Demon Turf

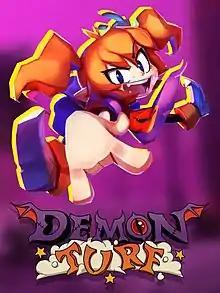

Demon Turf is a 3D platformer action-adventure game developed by Fabraz and published by Playtonic Friends. The game was released November 4, 2021 on Microsoft Windows, Nintendo Switch, PlayStation 4, PlayStation 5, Xbox One, and Xbox Series X/S.